M. Levin & Co, Inc

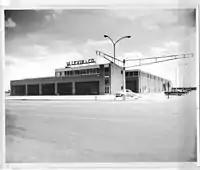
M. Levin & Co., 326 Pattison Avenue, Philadelphia (1959)

M. Levin relocated its operations to the Philadelphia Wholesale Produce Market when it opened its new location in 2011 with four units including custom built ripening rooms.